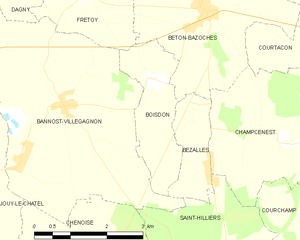
Carte des communes françaises Boisdon